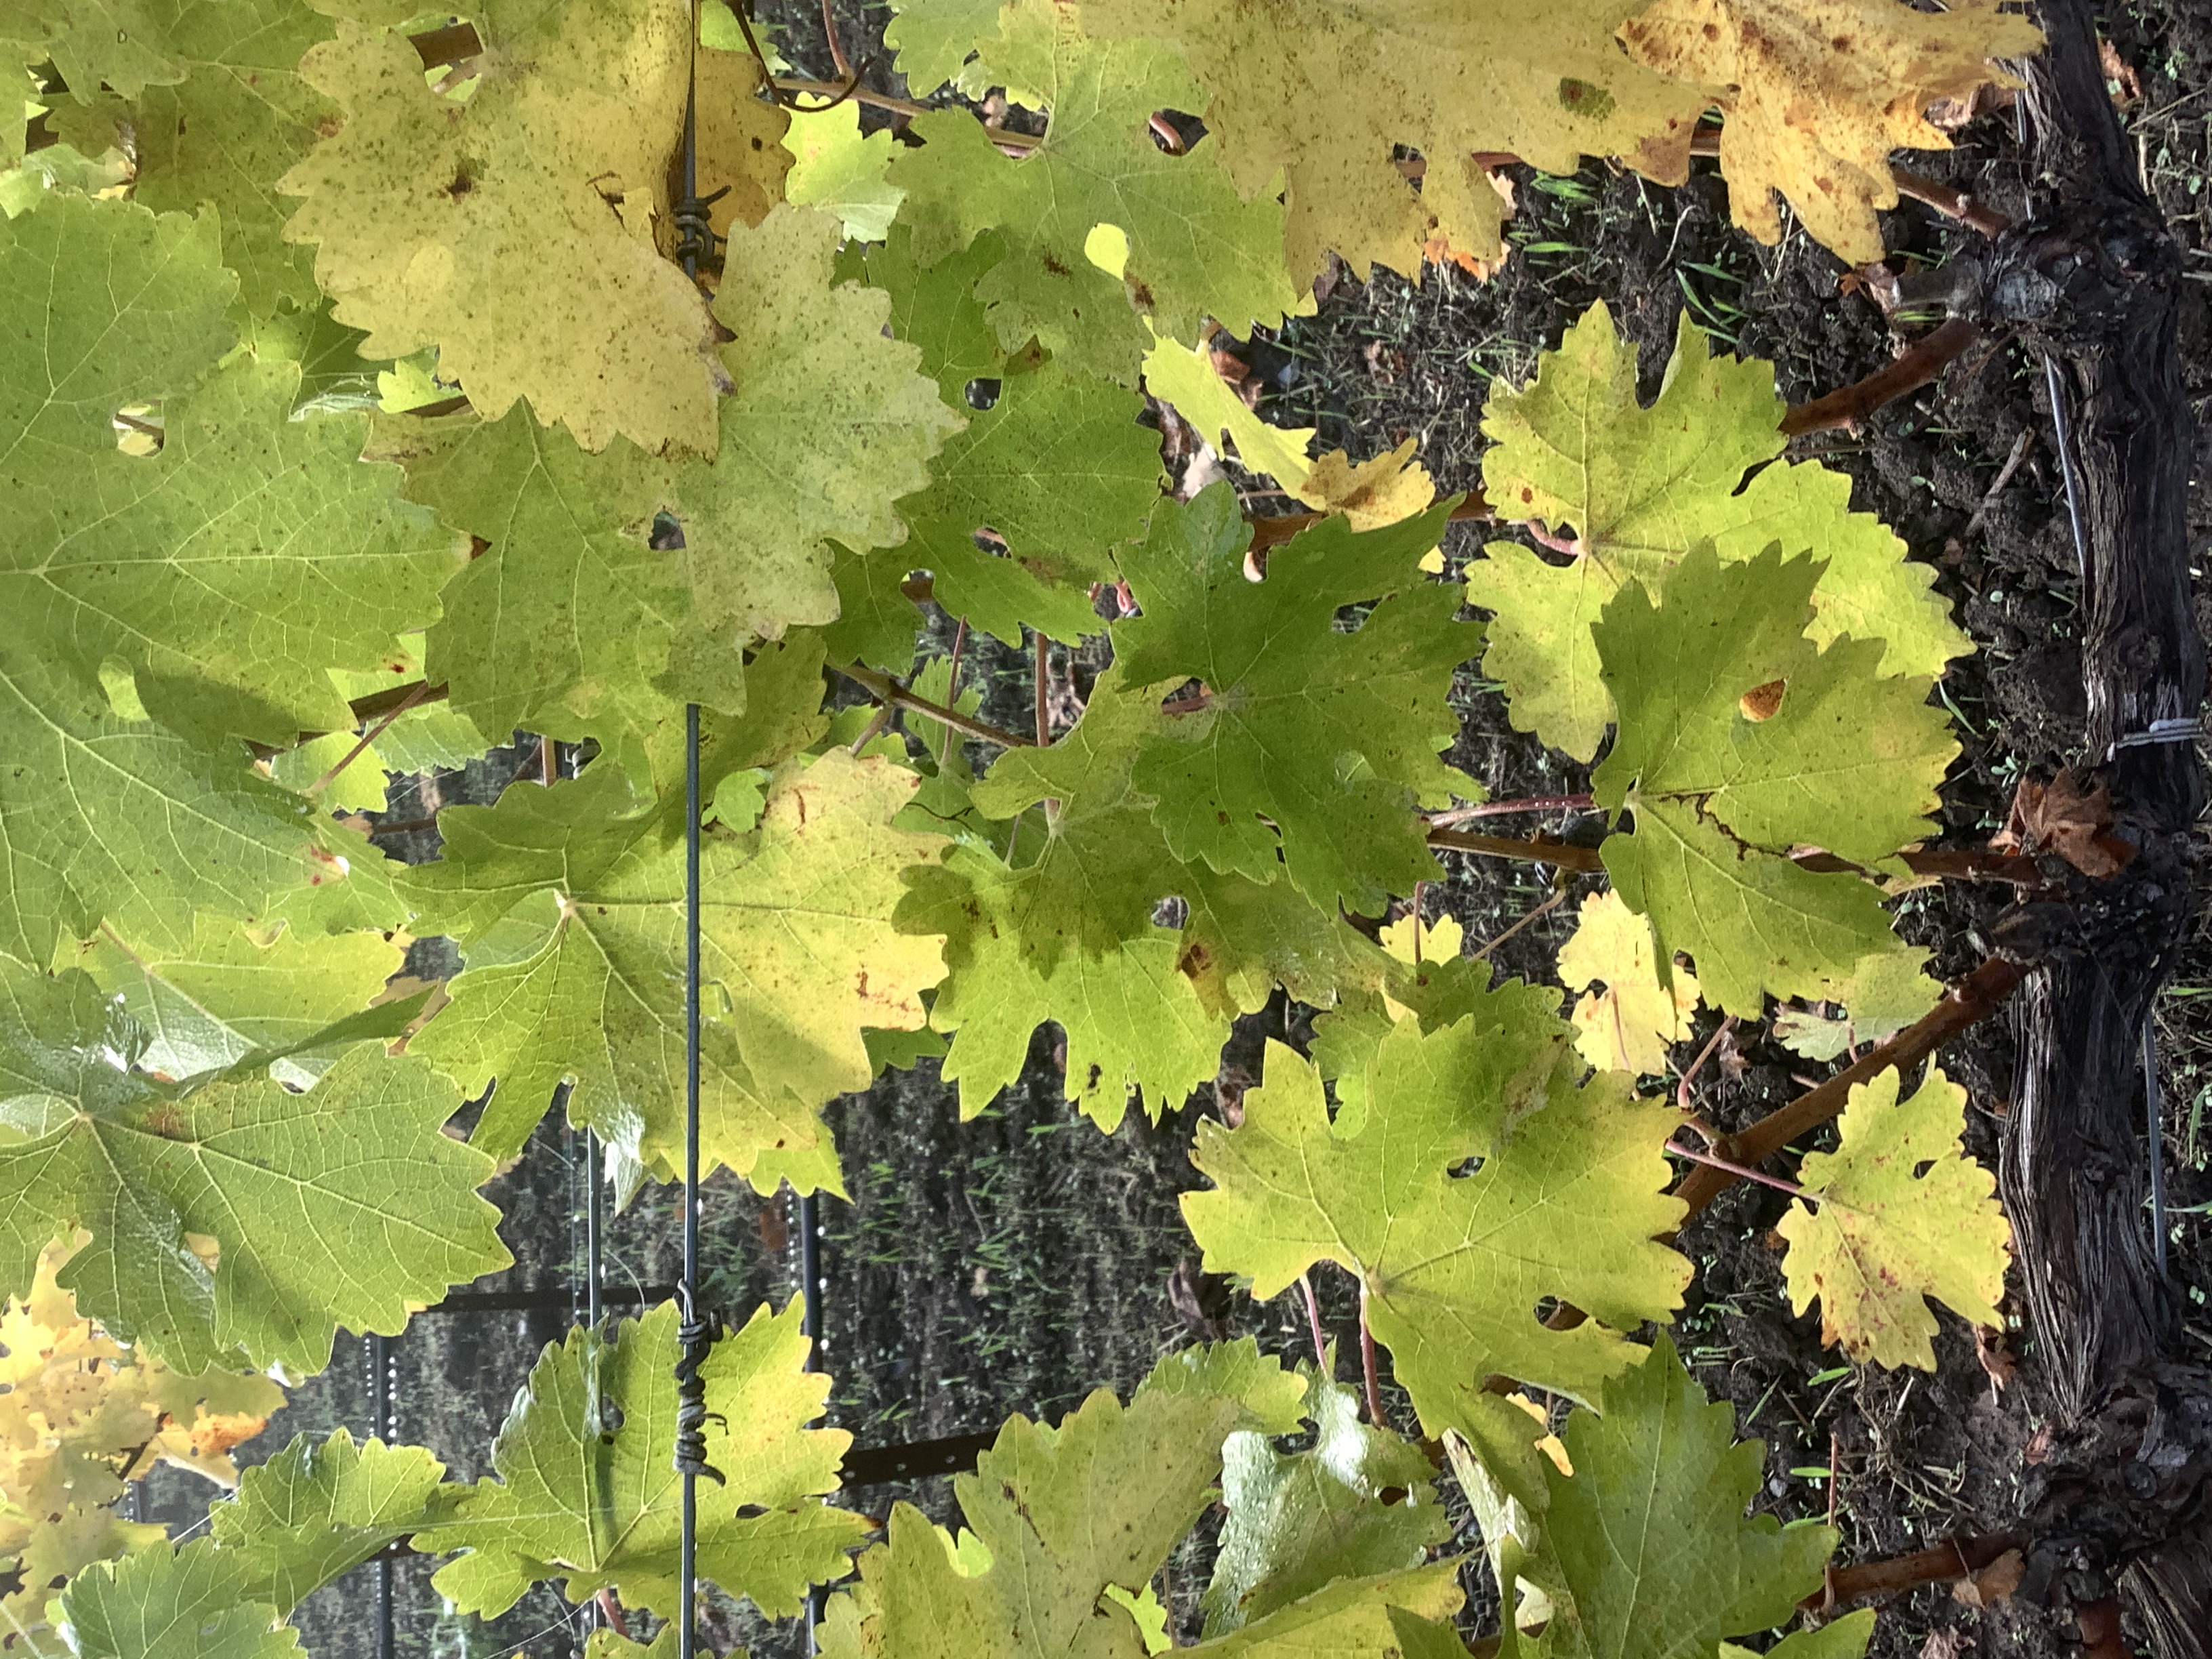
Label: No Virus